Myrtle Heights–Oak Park Historic District

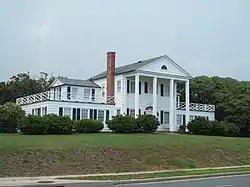
Myrtle Heights–Oak Park Historic District, 3701 N. Ocean Blvd., June 2010

Myrtle Heights–Oak Park Historic District is a national historic district located at Myrtle Beach in Horry County, South Carolina. It encompasses 89 contributing buildings and one contributing site. They relate to the period of residential development in Myrtle Beach following the financial collapse of Woodside Brothers, the company that developed the Ocean Forest Hotel and Country Club in the late 1920s. The Myrtle Heights section was opened in 1933 and the Oak Park Section was opened in 1935. The majority of these oceanside residences were built between about 1925 and 1945 and are two-story frame buildings, many of them with one- or two-story attached garages, two-story detached garage apartments, or one-story attached servants’ quarters. They reflect a variety of popular architectural styles, the most prevalent being Colonial Revival. Also represented are the Classical Revival, Tudor Revival, and Bungalow/Craftsman styles.